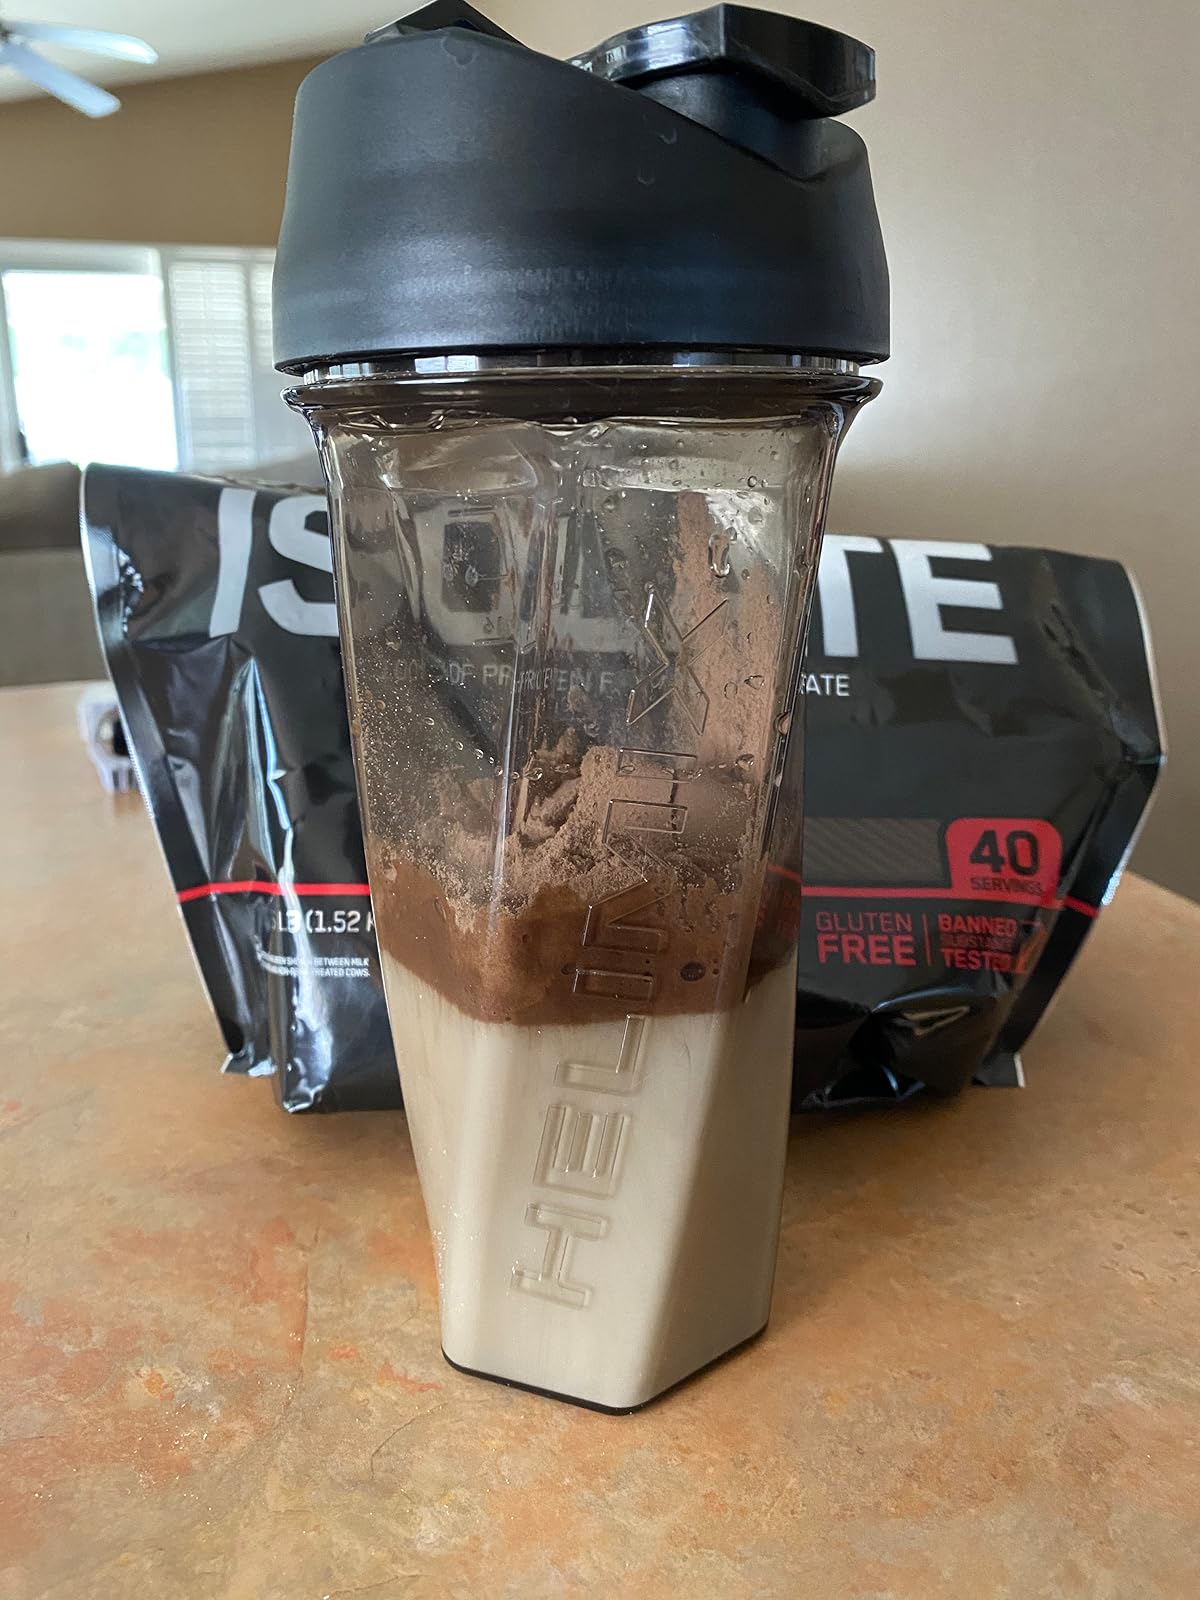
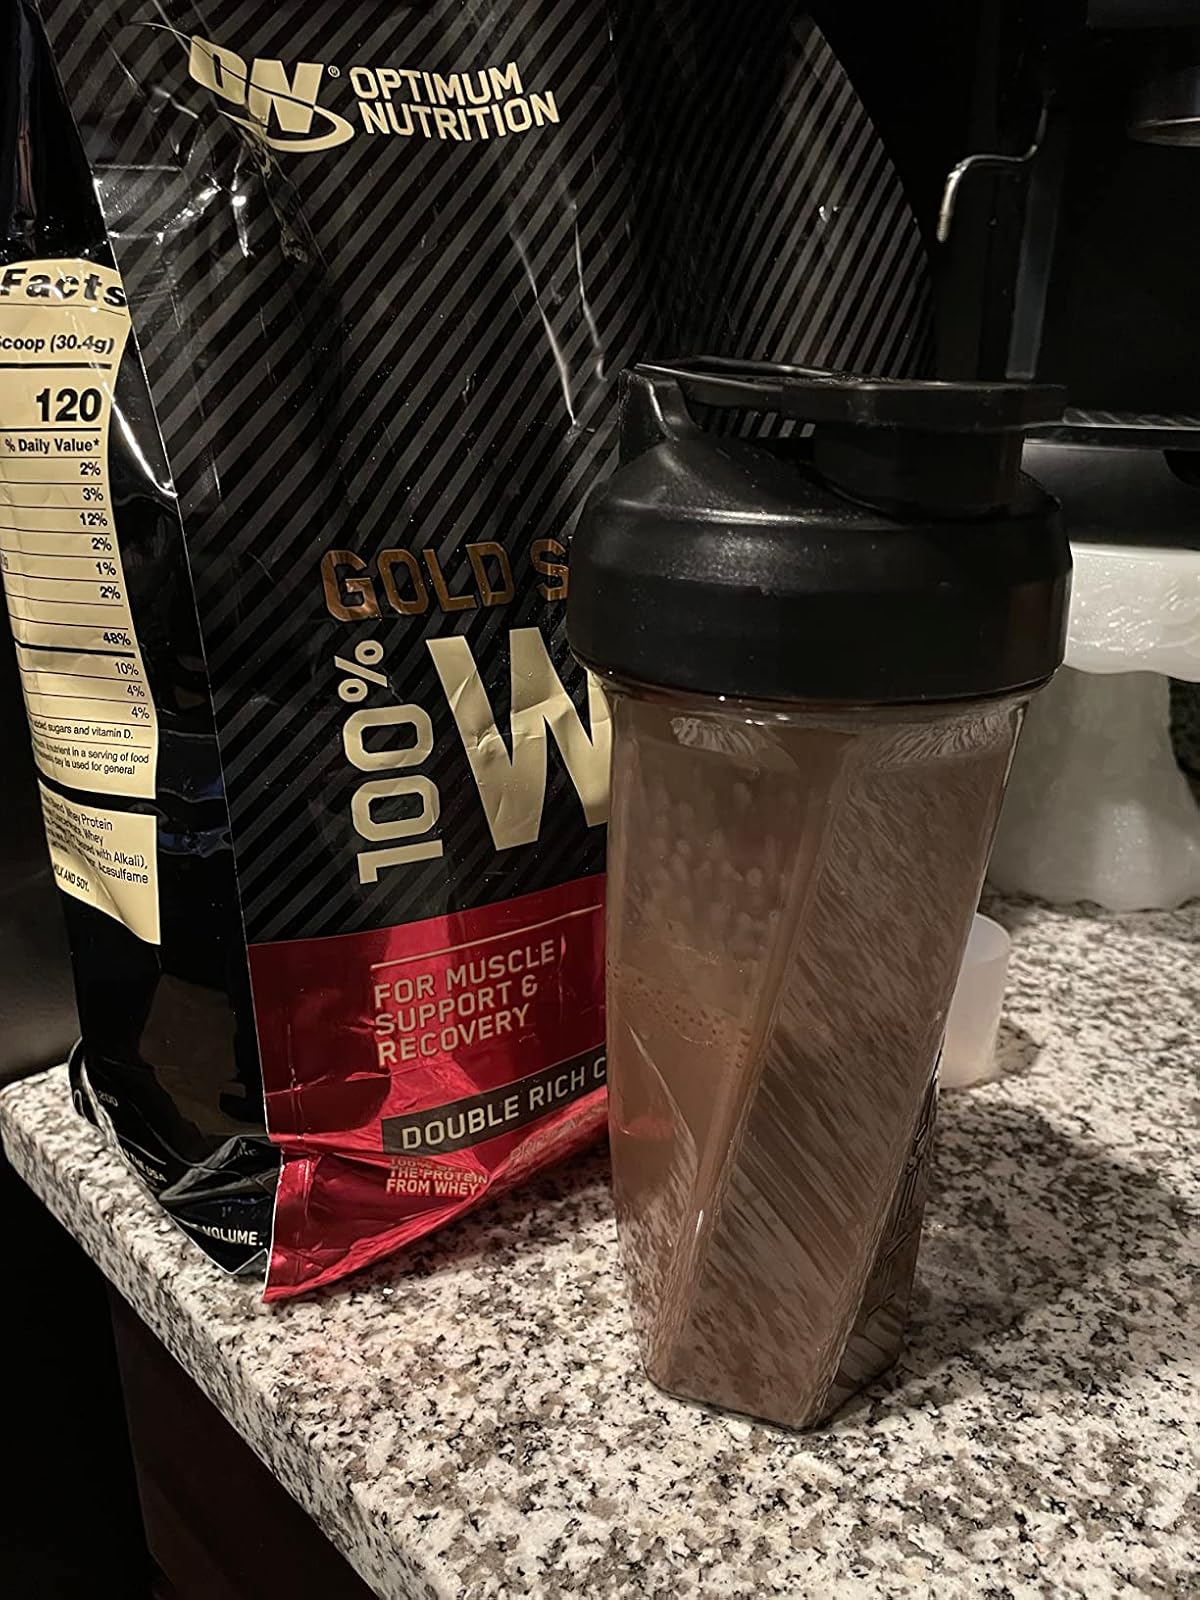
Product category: items_blender
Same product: yes